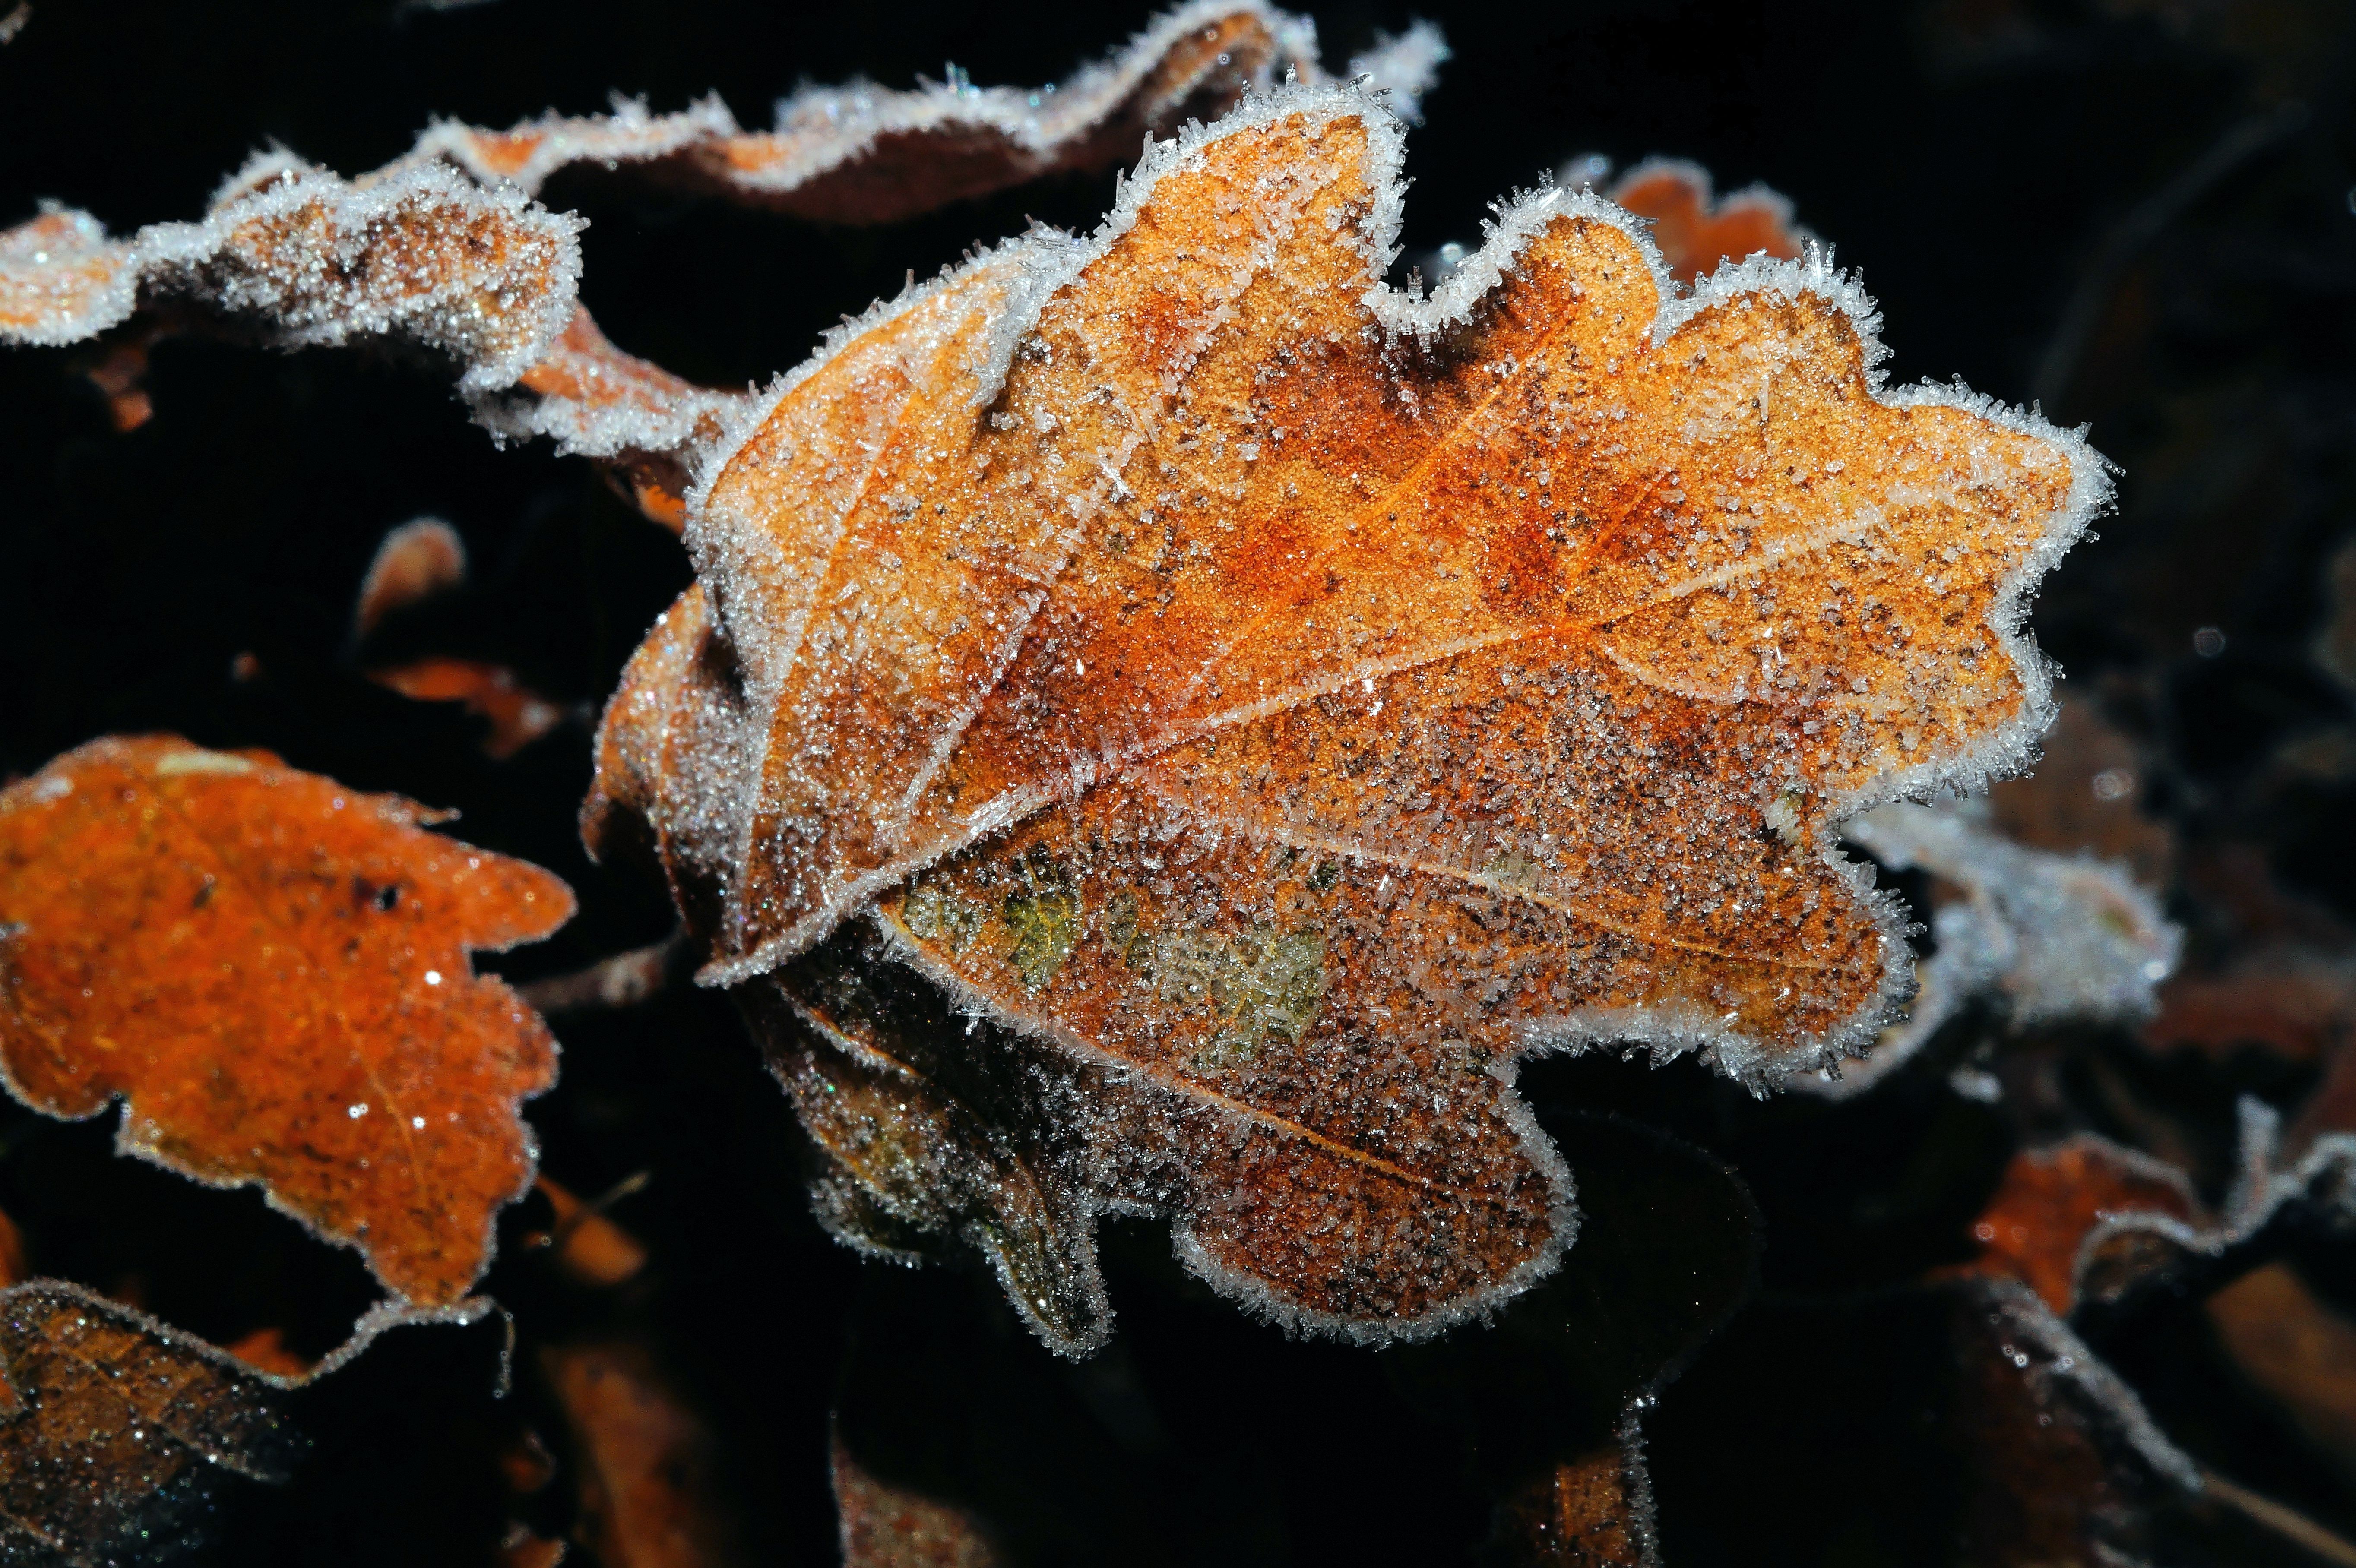
tree, nature, branch, winter, light, abstract, plant, ground, leaf, flower, frost, color, autumn, frozen, colorful, close, flora, season, maple leaf, close up, leaves, oak, hoarfrost, macro photography, eiskristalle, woody plant